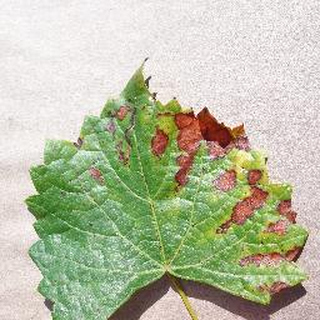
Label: grape_esca_black_measles